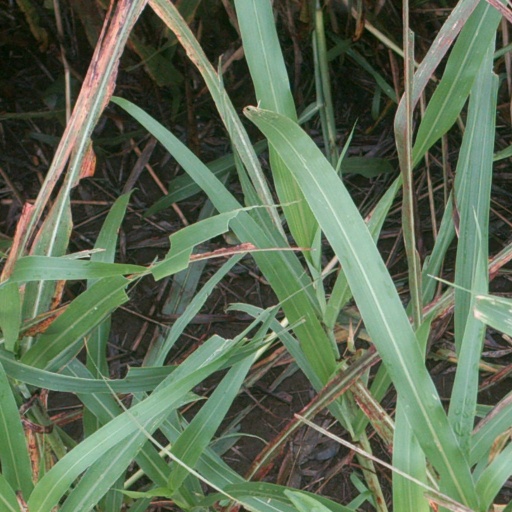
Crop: sorghum